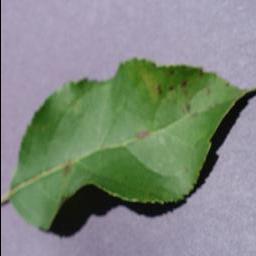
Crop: apple
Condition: scab